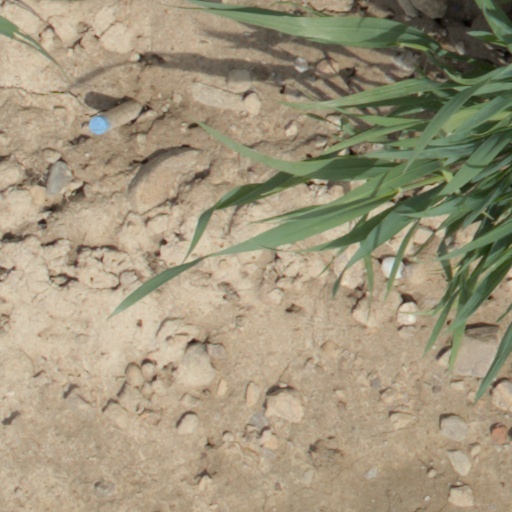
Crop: wheat